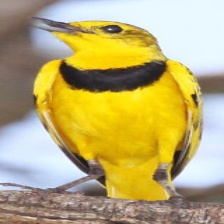
Species: GOLDEN PIPIT
Scientific name: TMETOTHYLACUS TENELLUS